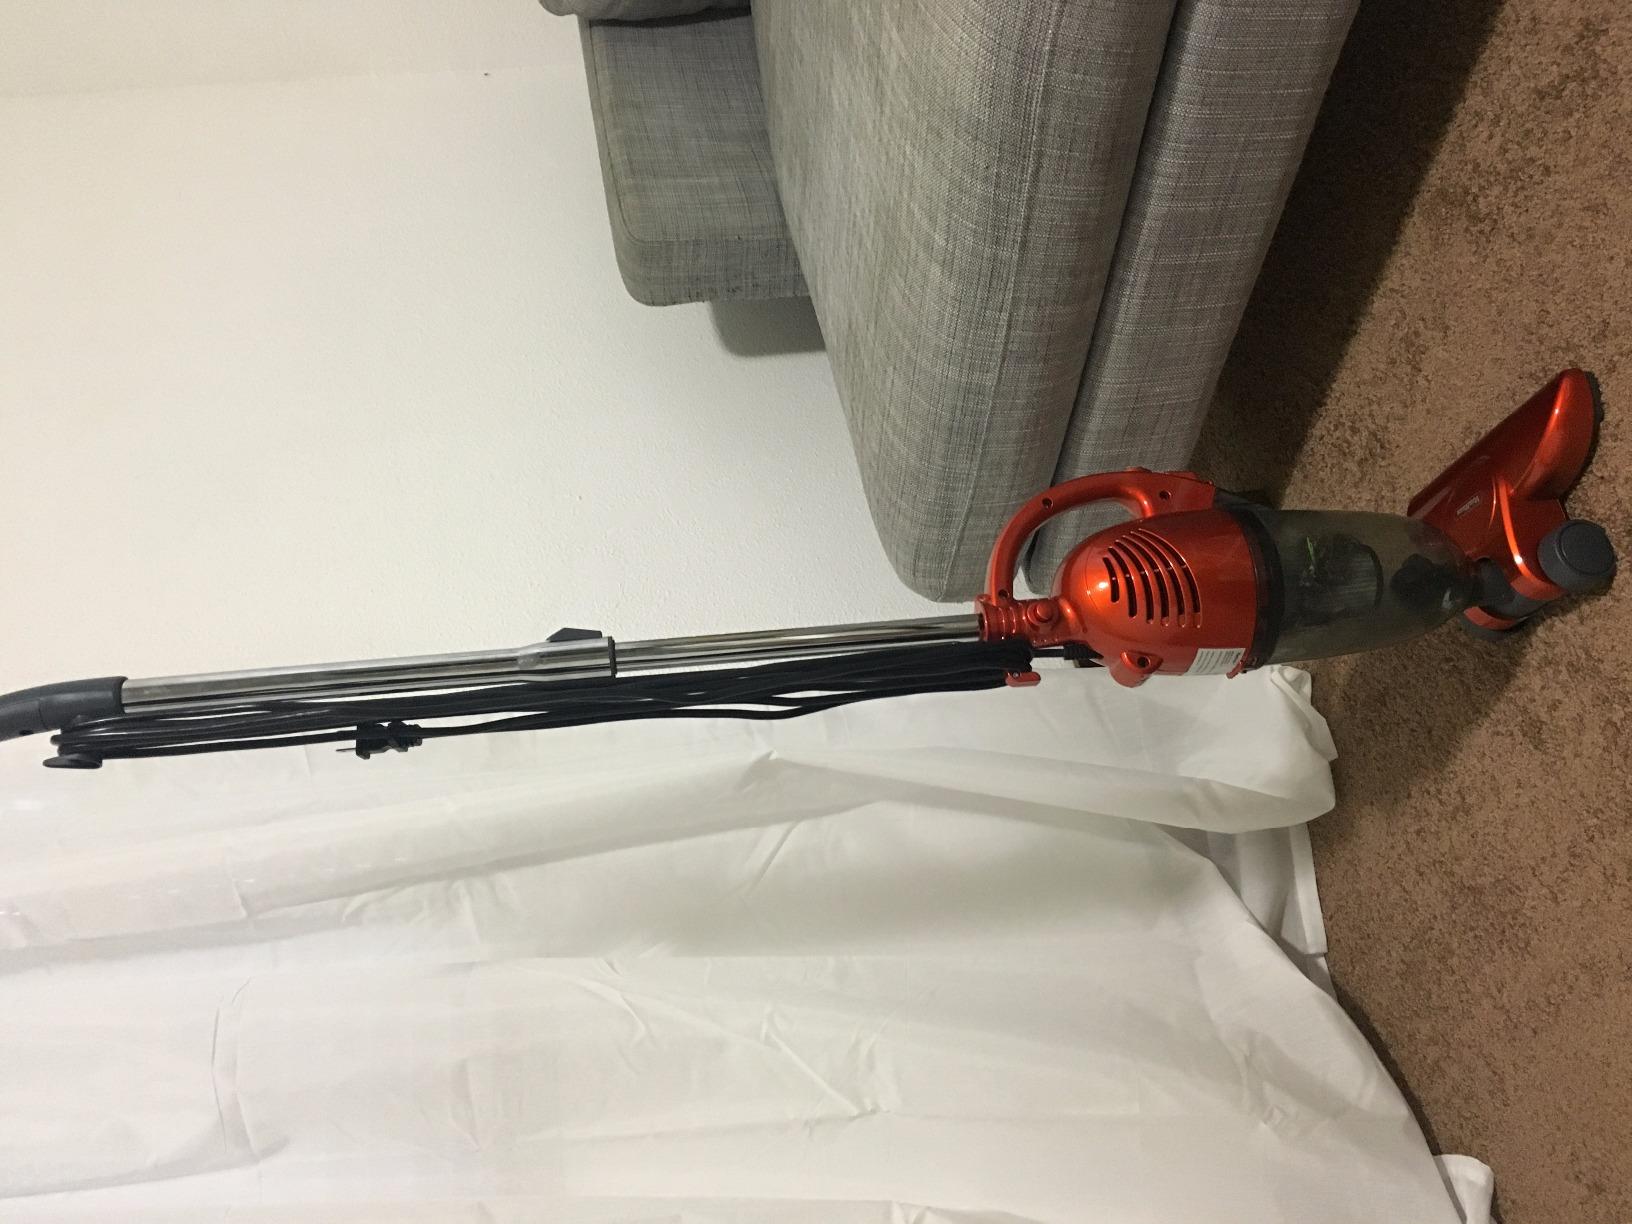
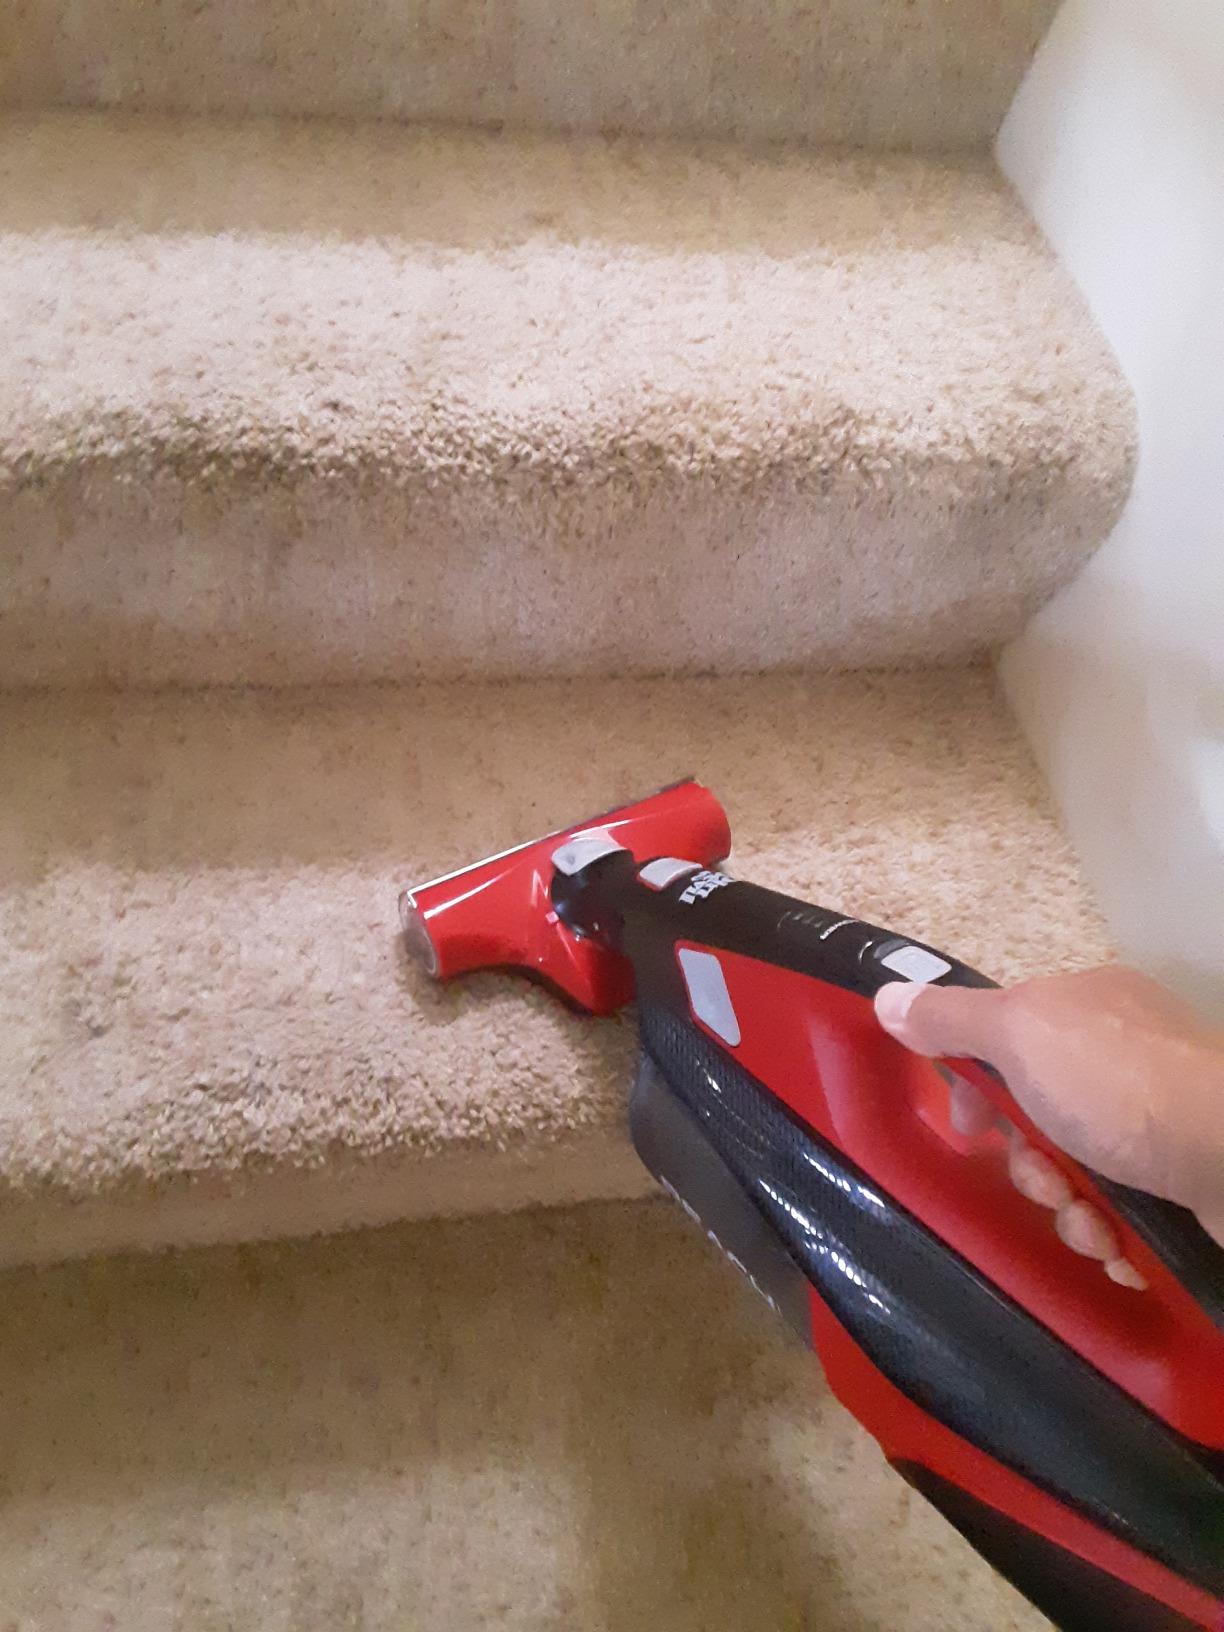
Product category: items_vacuum
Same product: no